Zapad 2009

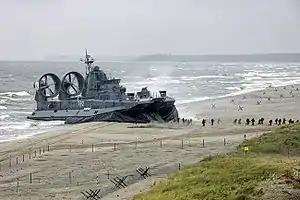
"Mordovia 782", a "Zubr"-class hovercraft, deploying marines during Zapad-09

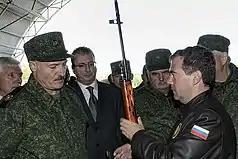
President of Russia Dmitry Medvedev and Belarusian President Alexander Lukashenko observing the final phase of the Zapad-2009 strategic exercises that took place in Baranavichy, Belarus.

The Zapad 2009 military exercise was held by the armed forces of Russia and Belarus in Belarus from 8–29 September 2009. According to several reports and analyses, the exercise could have involved training for the use of nuclear weapons, and might have simulated a nuclear strike on a NATO country (most likely Poland).